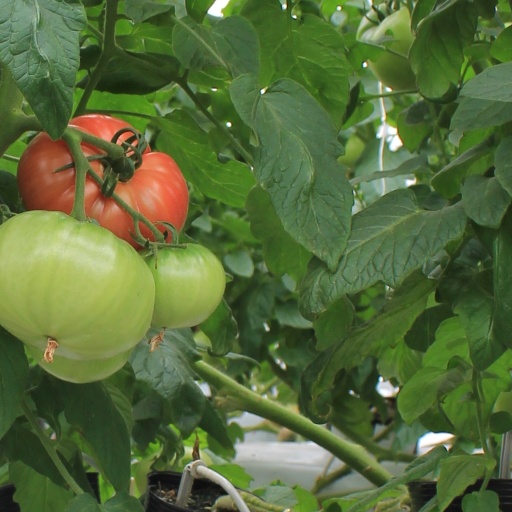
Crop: tomato